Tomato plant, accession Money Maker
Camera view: vertical (180 deg); turntable rotation: 180 degrees
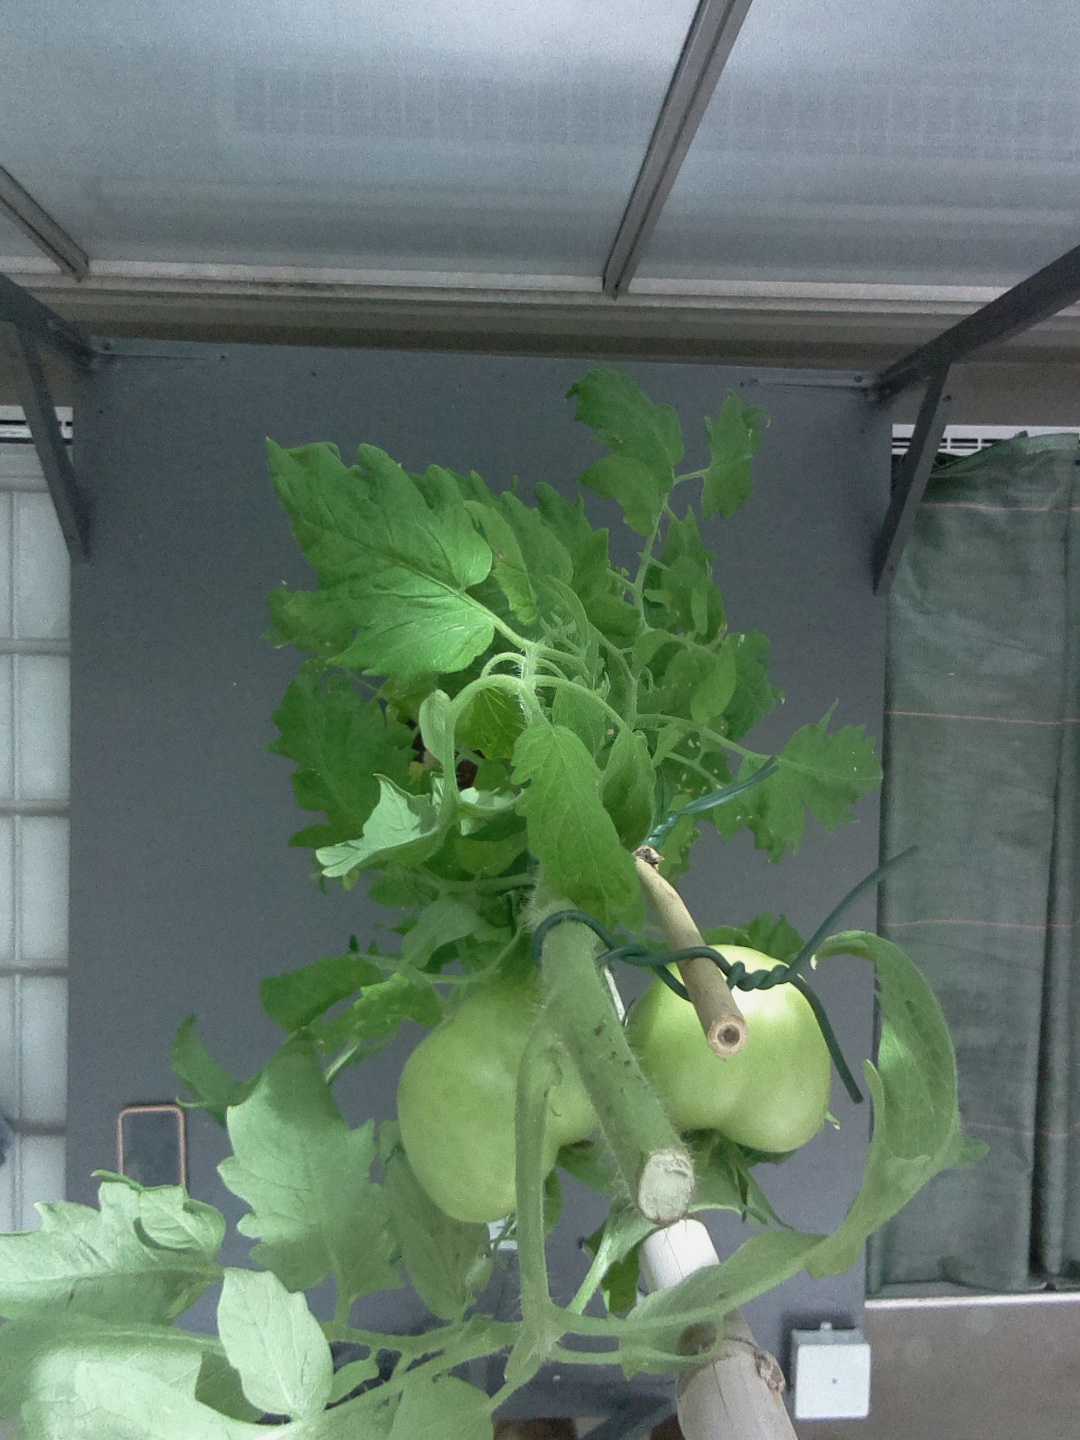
BBCH growth stage 79: 90% -100% of final fruit size